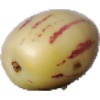
Label: pepino